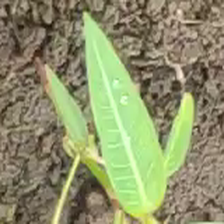
Weed species: Moti_dudhi(Euphorbia_geneculata_L)